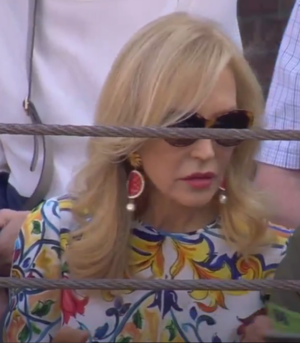
Carmen Lomana à Madrid le 31 mai 2017, assistant depuis le premier rang à la vingt-et-unième corrida de la feria de San Isidro au cours de laquelle Miguel Àngel Perera, Alberto López Simón et Andrés Roca Rey estoquent des taureaux de l'élevage de Victoriano del Río.
María del Carmen Fernández de Lomana Gutiérrez, connue sous le nom de Carmen Lomana, est une entrepreneuse et collectionneuse de haute couture espagnole ; elle est la veuve du célèbre dessinateur industriel chilien Guillermo Capdevila, décédé en 1999.